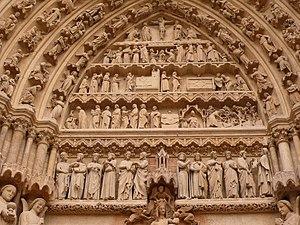
La cathédrale Notre-Dame d'Amiens est une église catholique située à Amiens dans le département français de la Somme en région Hauts-de-France.